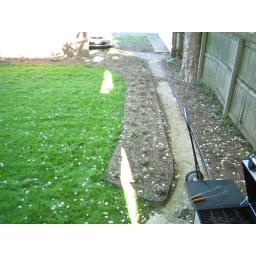
All of the white things in the grass are flowers from our neighbor's catawba tree.